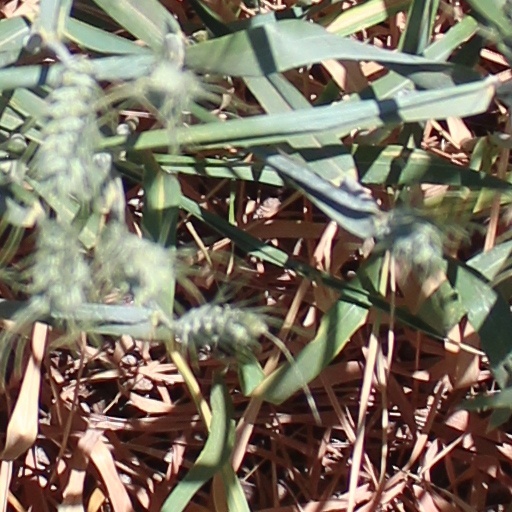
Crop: wheat